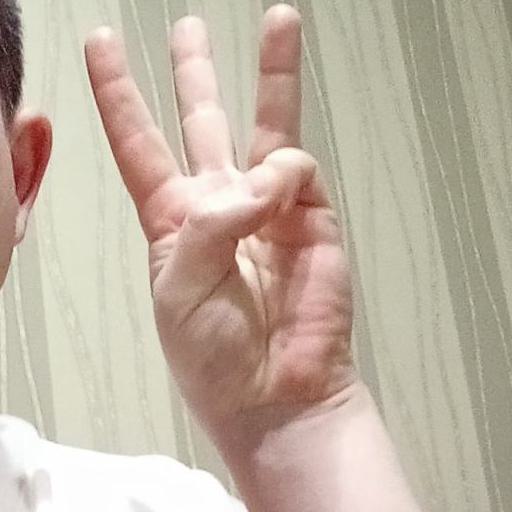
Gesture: three